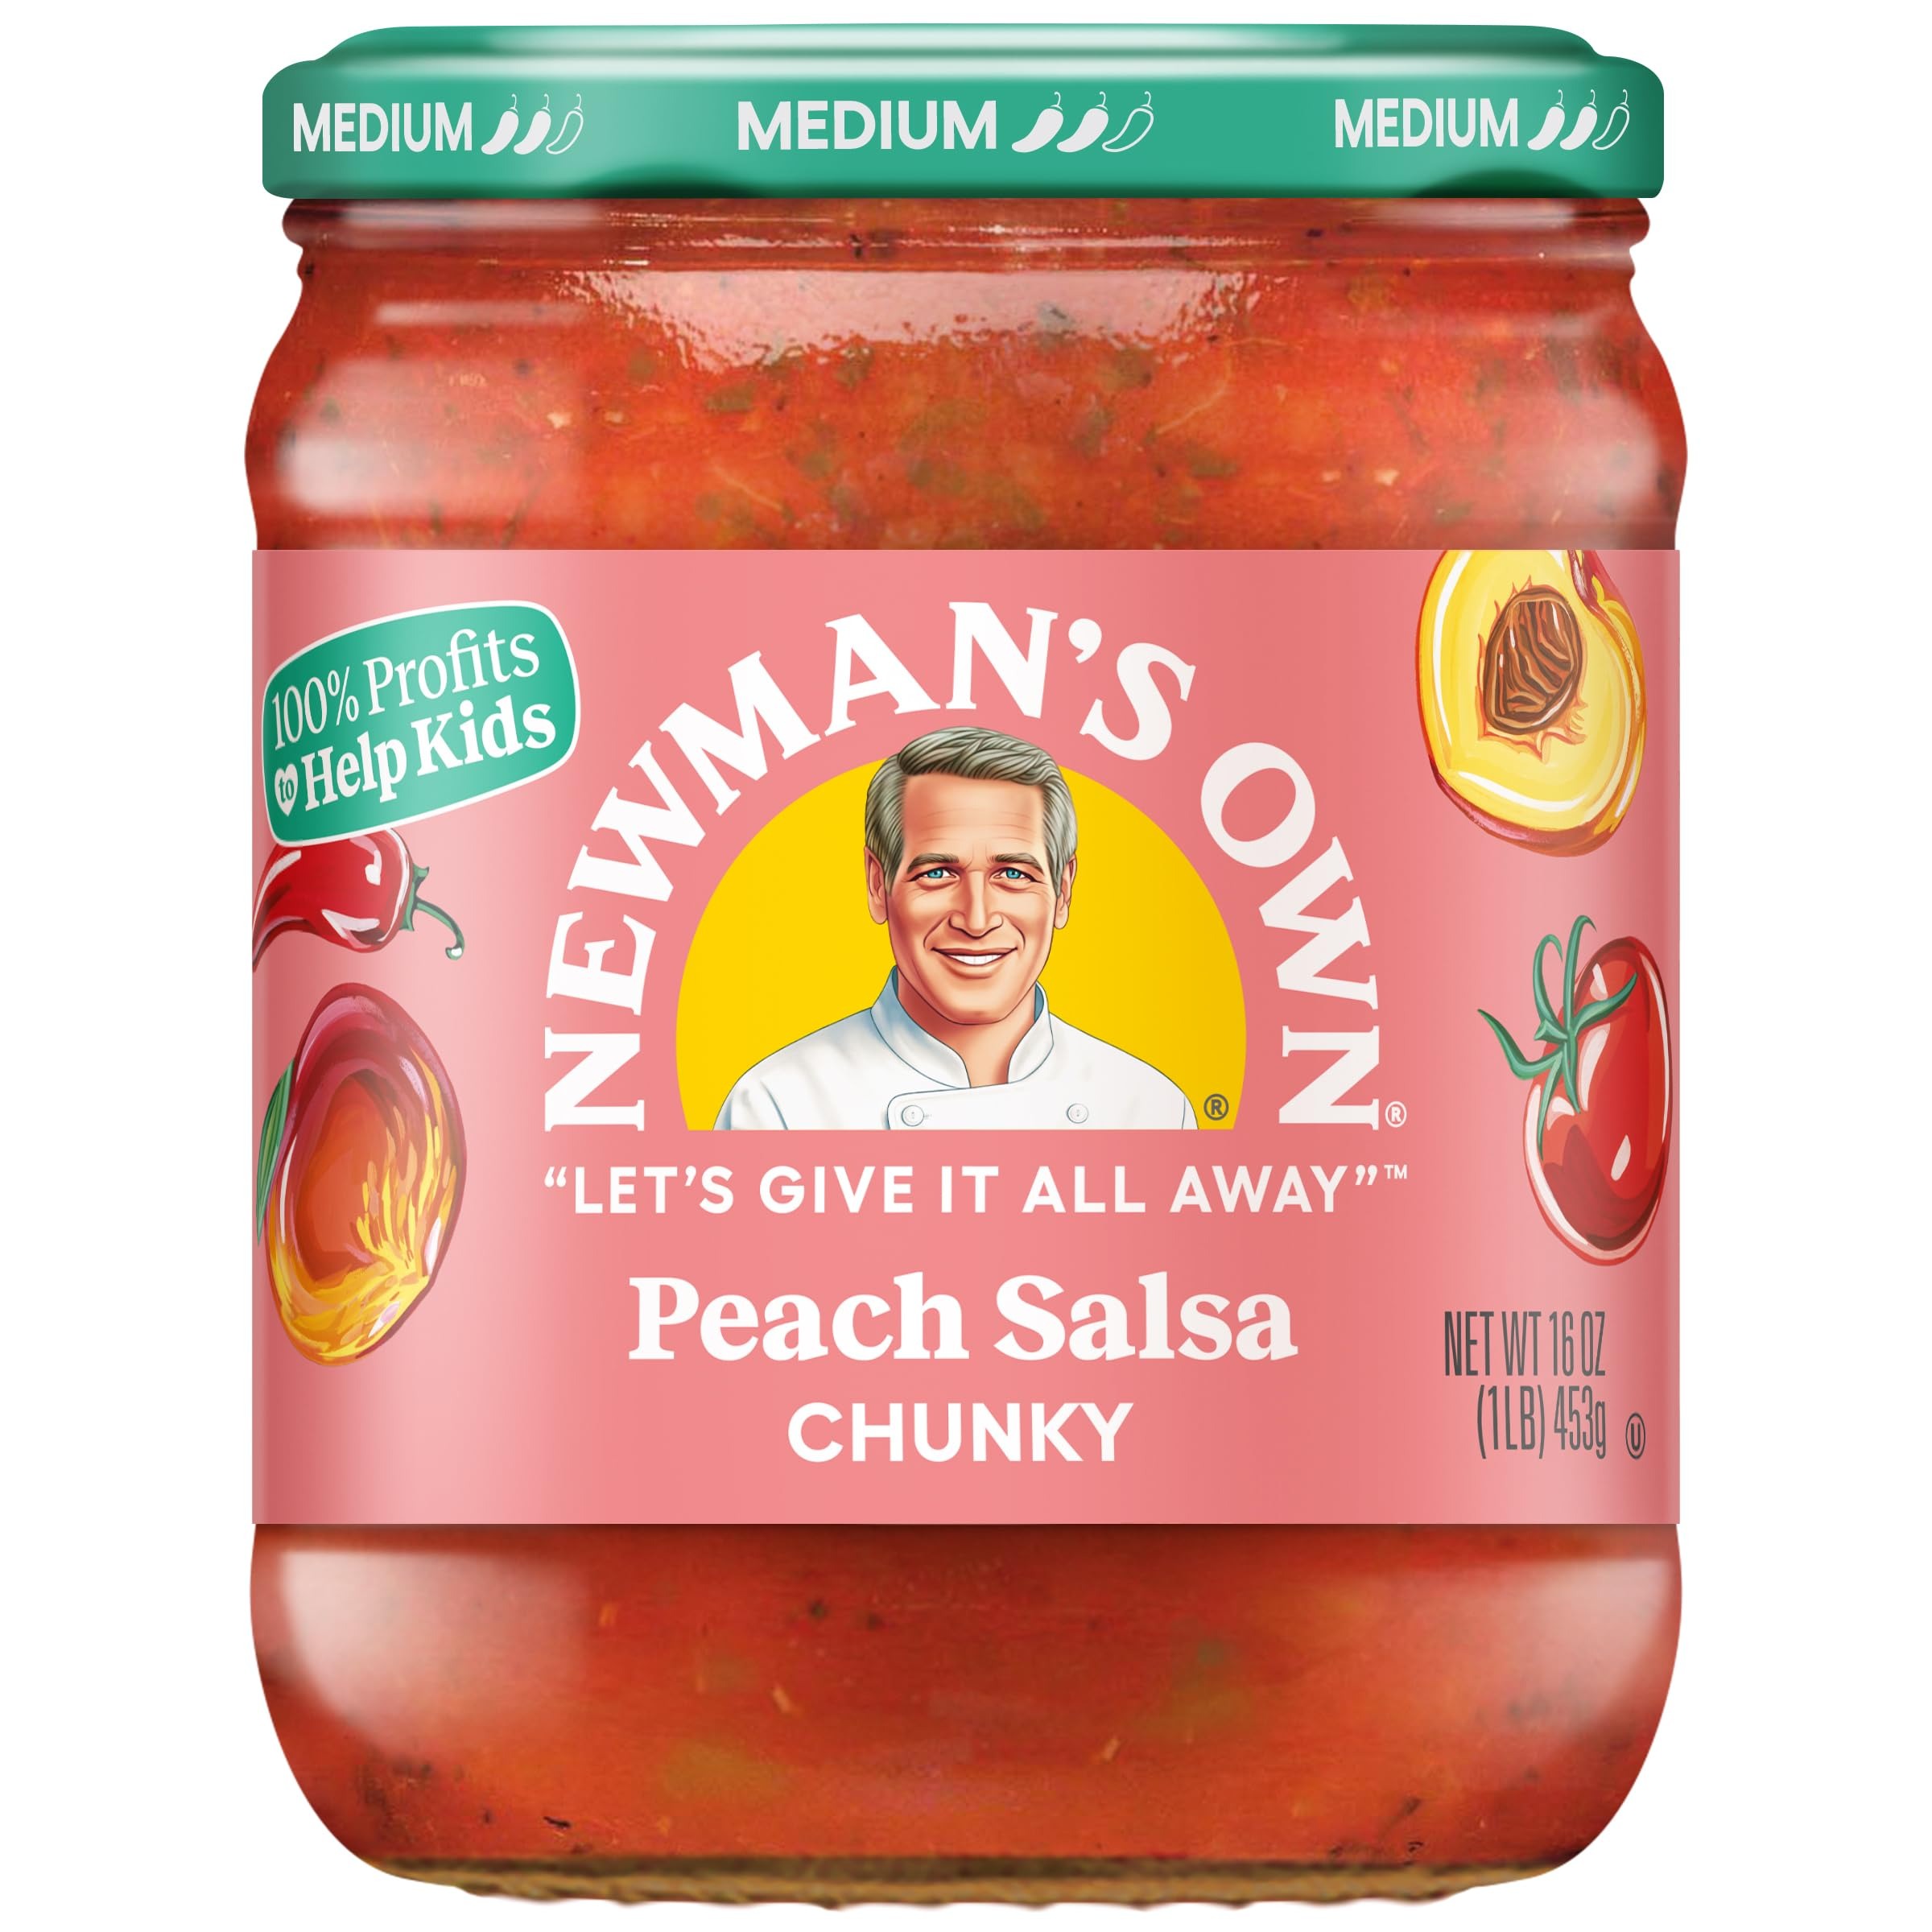
Item Name: Newmans Own Salsa, Peach, 16 Oz
Bullet Point 1: Product Type:Sauce
Bullet Point 2: Item Package Dimension:8.636 cm L X8.89 cm W X9.652 cm H
Bullet Point 3: Item Package Weight:1.55 lbs
Bullet Point 4: Item Package Quantity:1
Value: 16.0
Unit: Ounce

Price: 4.39